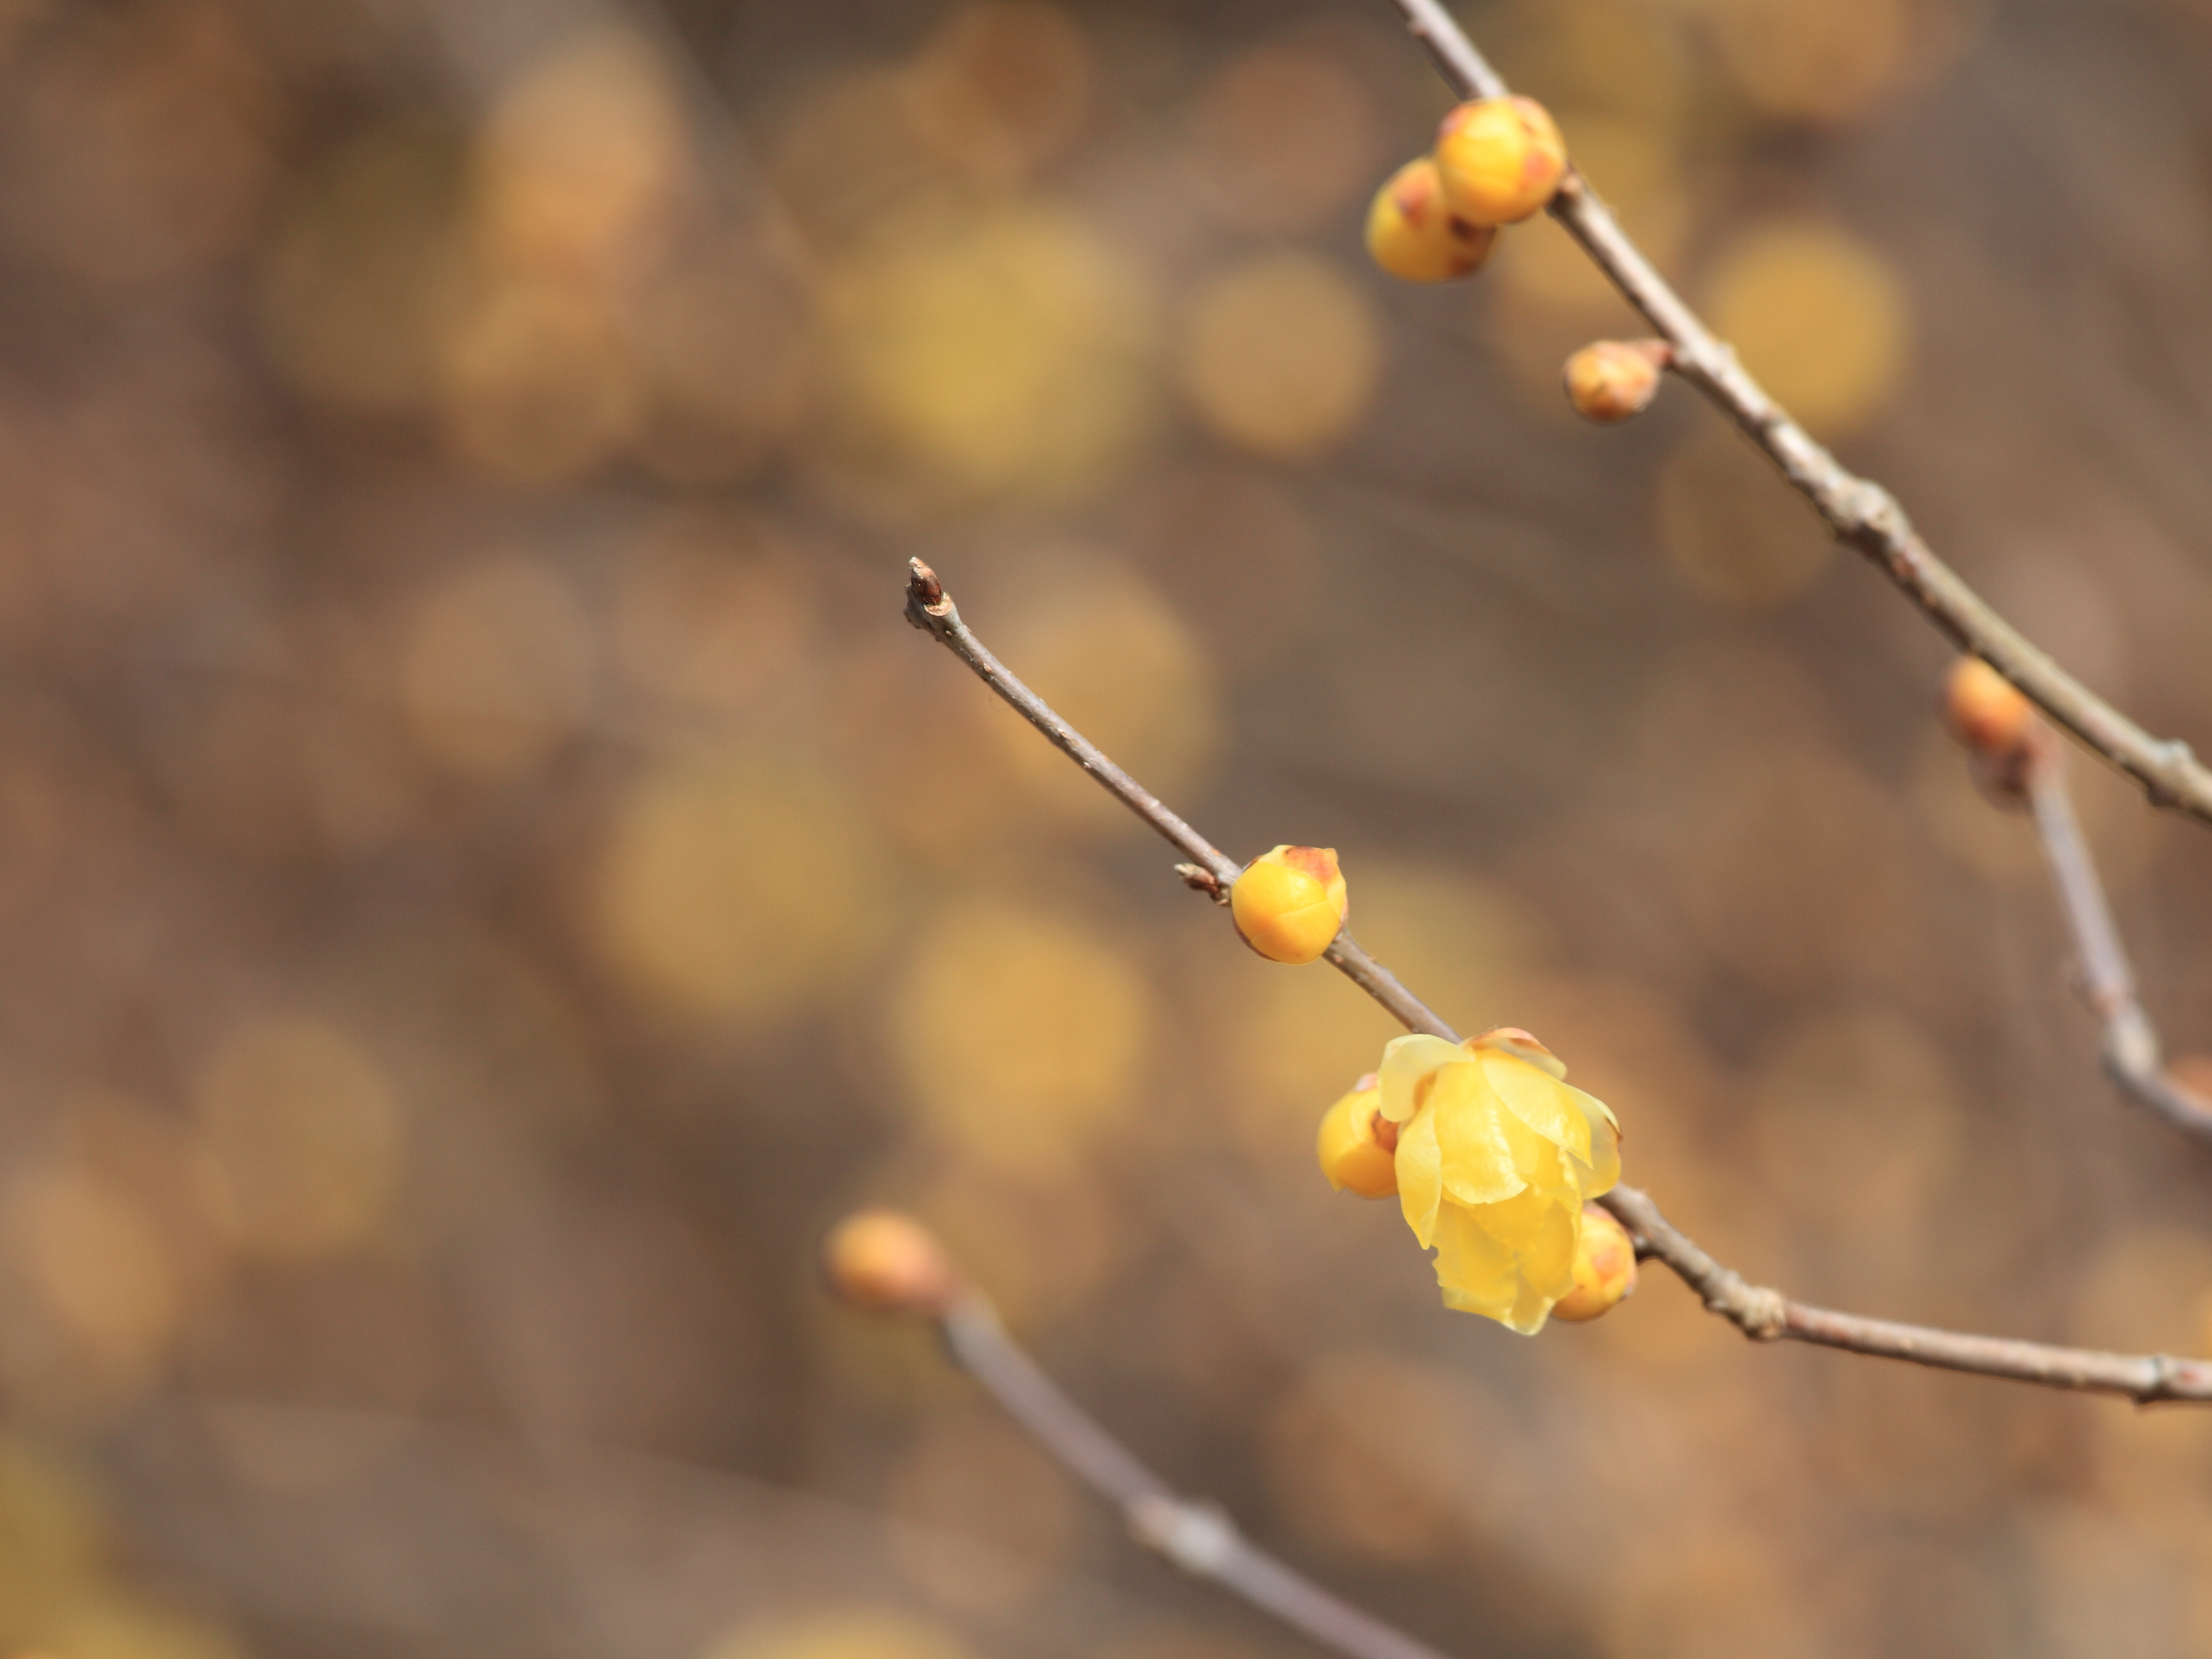
branch, blossom, winter, plant, photography, sweet, sunlight, leaf, flower, high, autumn, yellow, flora, season, twig, close up, cool image, 5d, hires, markii, hi, res, resolution, chimonanthus, macro photography, plant stem